Gifford Palgrave

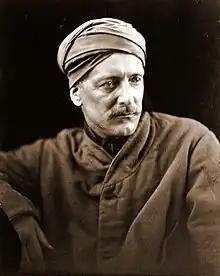
1868 portrait of Palgrave by Julia Margaret Cameron

William Gifford Palgrave (24 January 1826 – 30 September 1888) was an English priest, soldier, diplomat, traveller, and Arabist.